Puerto Iguazú

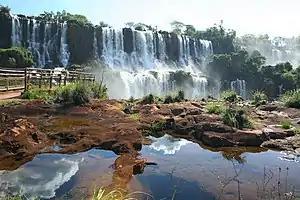
Iguazú Falls, near Puerto Iguazú

The Tancredo Neves International Bridge links Puerto Iguazú with the Brazilian border town of Foz do Iguaçu, where the Argentine National Route 12 becomes the Brazilian BR-469. From the main bus station one can take taxis, or the municipal bus, one of whose routes run from the Three Frontiers to Iguazú National Park ("Parque Nacional de las Cataratas").